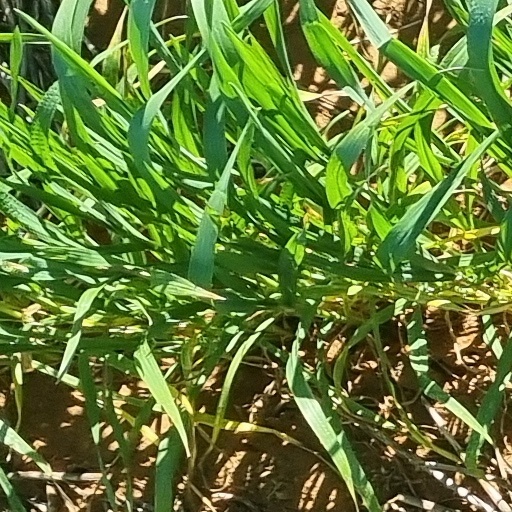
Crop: wheat